Westinghouse Broadcasting

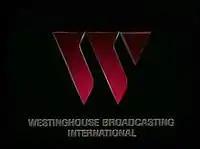

Within a year-long span during 1994–95, a series of surprising events occurred which not only changed the look of the television industry but also ended Westinghouse's uniqueness among television station operators.